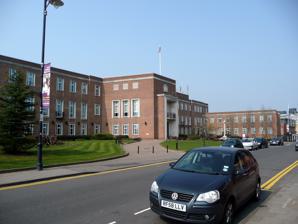
Building: Maidenhead Town Hall
Country: United Kingdom
Year built: 1962
Municipal building in Maidenhead, Berkshire, England Maidenhead Town Hall Maidenhead Town Hall Location St Ives Road, Maidenhead Coordinates 51°31′19″N 0°43′07″W / 51.5219°N 0.7187°W / 51.5219; -0.7187 Built 1962 Architect North & Partners and Sir Hubert Worthington Architectural style(s) Neo-Georgian style Shown in Berkshire Maidenhead Town Hall is a municipal building in St Ives Road, Maidenhead , Berkshire, England. History The 18th century guildhall, demolished in 1963 A medieval guildhall was constructed in the High Street around 1430 and replaced by a larger guildhall, designed by Theodosius Keene in the Italianate style , in 1777. In the late 1950s, Maidenhead Borough Council decided to demolish the aging 18th guildhall and replace it with a modern facility. The site selected for the new building had previously been occupied by a 16th century mansion known as St Ives Place. King Henry VIII granted St Ives Place to Anne of Cleves for life as part of his divorce settlement with her in 1541. In the 18th century, it had become the home of Peniston Powney , the MP for Berkshire and by the early 1920s it was owned by another politician, Lord Desborough . The new building, which was designed by North & Partners and Sir Hubert Worthington in the Neo-Georgian style , was officially opened by the Queen , accompanied by the Duke of Edinburgh , in June 1962. The Desborough Suite, which was created to offer conferencing and theatre facilities, was named in honour of the former owner of St Ives Place. The building was used as a location for several of the "Carry On" series of films starting with Carry On Doctor in 1967. It was the meeting place of Maidenhead Borough Council until 1974 when it became the headquarters of the enlarged Windsor and Maidenhead Borough Council . The town hall was extensively refurbished, to a design by McBains Cooper, at a cost of £1.6 million, in 2014, and proposals for the refurbishment of the Desborough Suite, a cost of £2 million, were approved in 2019. References